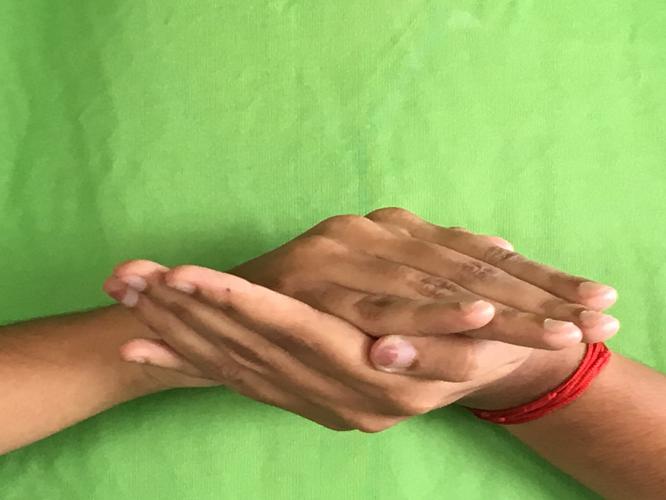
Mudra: Samputa
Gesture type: double_hand